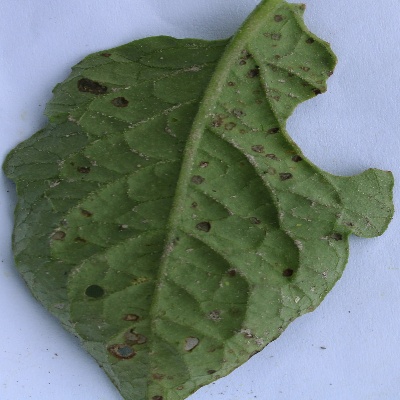
Crop: Tomato
Condition: septoria leaf spot